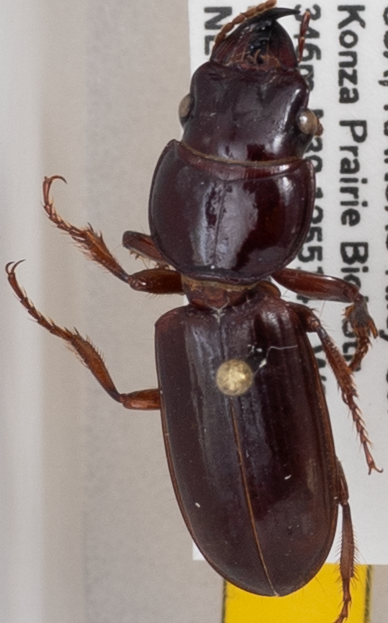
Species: Scarites subterraneus
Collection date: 2019-09-25
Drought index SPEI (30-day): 0.944
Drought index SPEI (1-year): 1.69
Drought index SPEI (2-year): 1.096